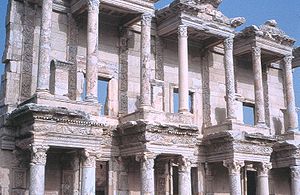
Bibliotek / Historie / De ældste biblioteker
Forsiden af Celsus-Bibliotek i Ephesos i det nutidige Tyrkiet.
Bibliotek er en samling bøger, håndskrifter, kort, film, bånd etc. og det sted, hvor disse referencematerialer opbevares. Der skelnes mellem flere bibliotekstyper: